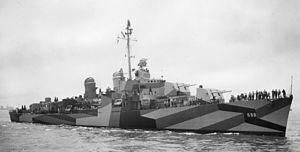
Voici la liste des destroyers de la marine des États-Unis. La liste est organisée en fonction du numéro d'immatriculation du navire puis par ordre alphabétique.